Souvans

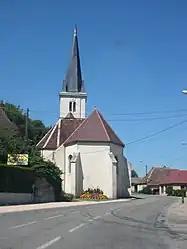
The church in Souvans

Souvans is a commune in the Jura department in the Bourgogne-Franche-Comté region in eastern France.